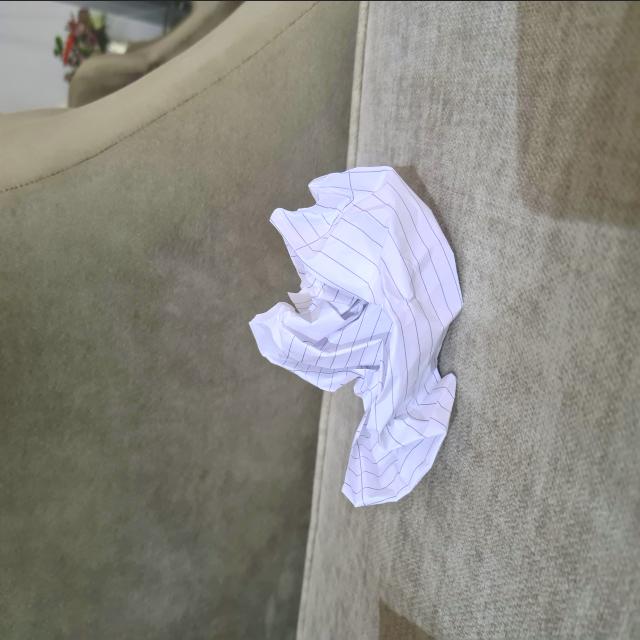
Label: tissues